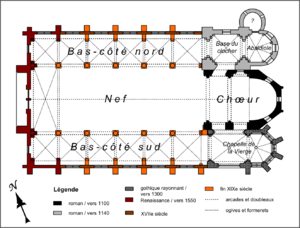
L'église Saint-Côme-Saint-Damien est une église catholique paroissiale située à Luzarches, dans le Val-d'Oise en France, dédiée à Saint Côme et Saint Damien, saints patrons des médecins et des pharmaciens. Ses origines se perdent dans le temps, et l'église porte son vocable actuel au moins depuis le VIIIᵉ siècle. La partie la plus ancienne conservée est le chœur voûté en berceau à l'abside en cul-de-four, qui comporte des éléments de la fin du XIᵉ siècle. Seulement une quarantaine d'années plus tard, le clocher et une absidiole sont bâtis au nord du chœur. Alors que l'extérieur porte tous les caractéristiques de l'architecture romane, les voûtes d'ogives et l'emploi de l'arc brisé à l'intérieur préfigurent l'architecture gothique. Si les absides en cul-de-four sont d'une grande rareté dans la région, les églises à posséder une telle abside et une absidiole à la fois sont encore plus rares. La chapelle de la Vierge au sud contraste fortement avec l'ensemble roman par sa luminosité et la légèreté de son architecture gothique rayonnante parvenue à l'apogée.